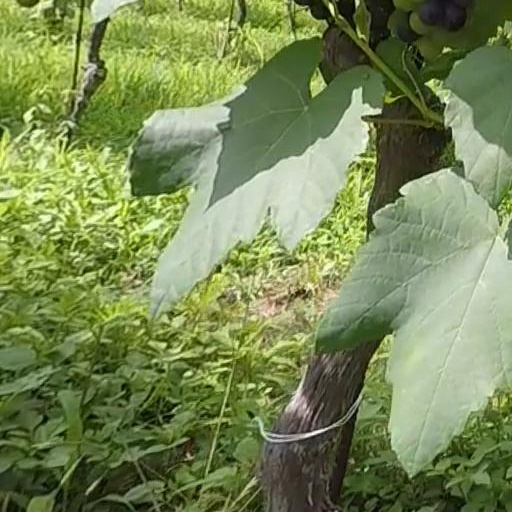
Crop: grape